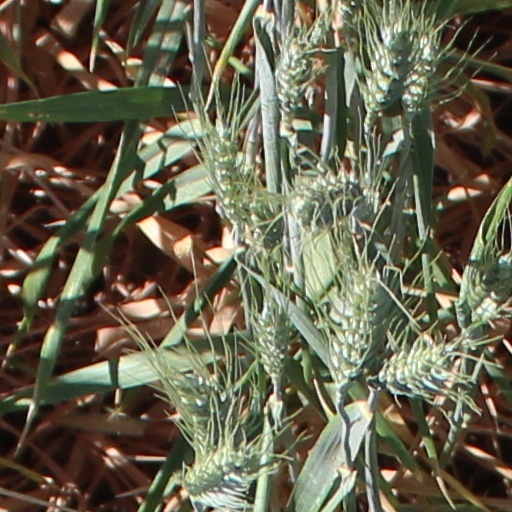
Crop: wheat